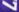
Number: 7